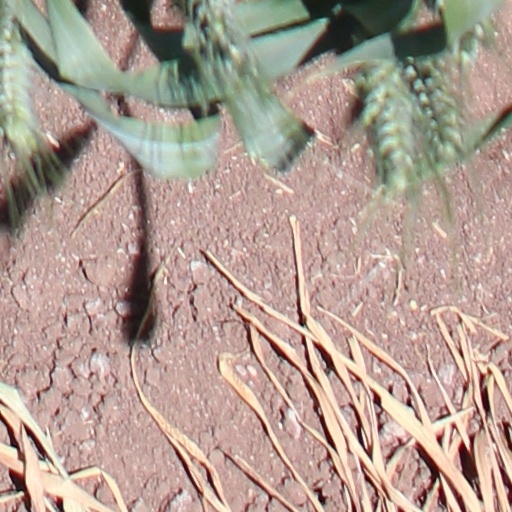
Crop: wheat